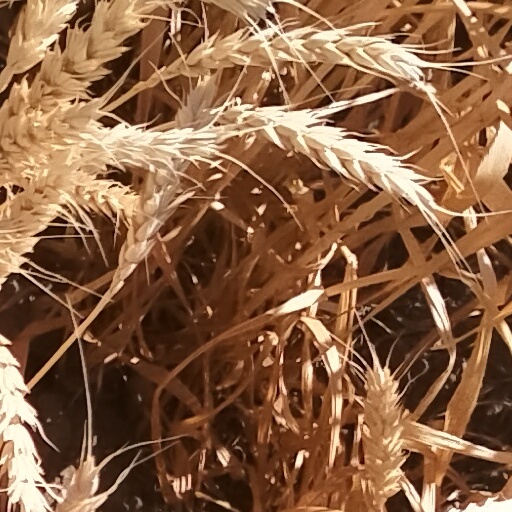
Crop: wheat